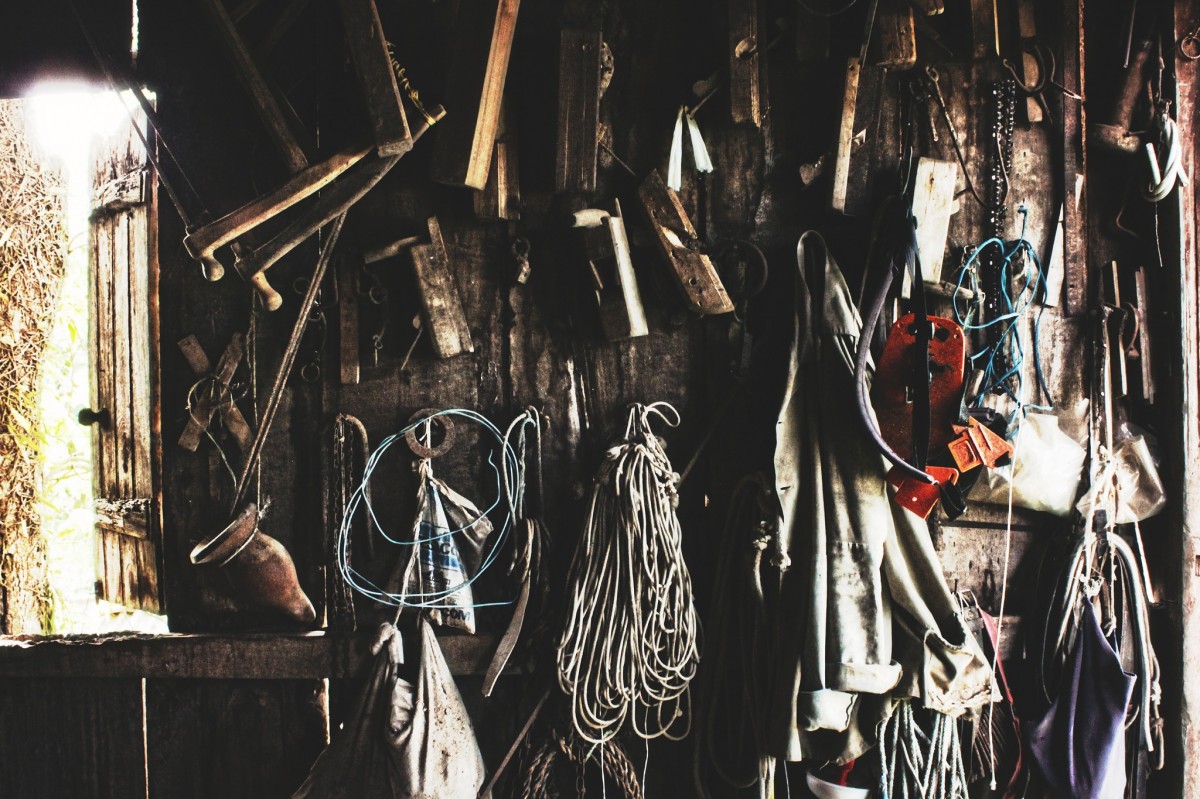
Tags: shed, rustic, workshop, crowd